Canada Shipping Act

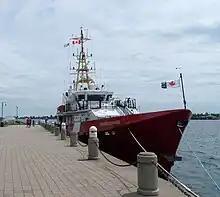
The Canadian Coast Guard, one of multiple agencies empowered to enforce the Act

This led to the creation of the domestic Canada Shipping Act, introduced by Alfred Duranleau and first passed in 1934. The legislation generally reproduced domestically the British Merchant Shipping Act 1894 (57 & 58 Vict. c. 60), but with updates. The act came into force in 1936.